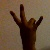
The image shows a hand gesture representing the number 7 in Indian Sign Language.